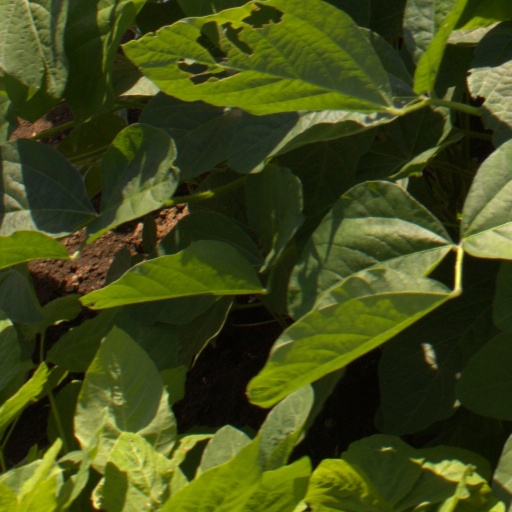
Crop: soybean